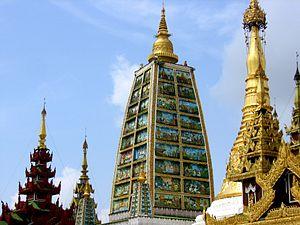
La pagode Shwedagon ou pagode de Shwedagon est un stûpa remarquable situé sur la colline de Singuttara à Rangoon, en Birmanie. Ce lieu saint bouddhiste est le premier centre religieux de Birmanie car selon la légende, il contient des reliques de quatre anciens Bouddhas, dont huit cheveux du Bouddha Gautama.